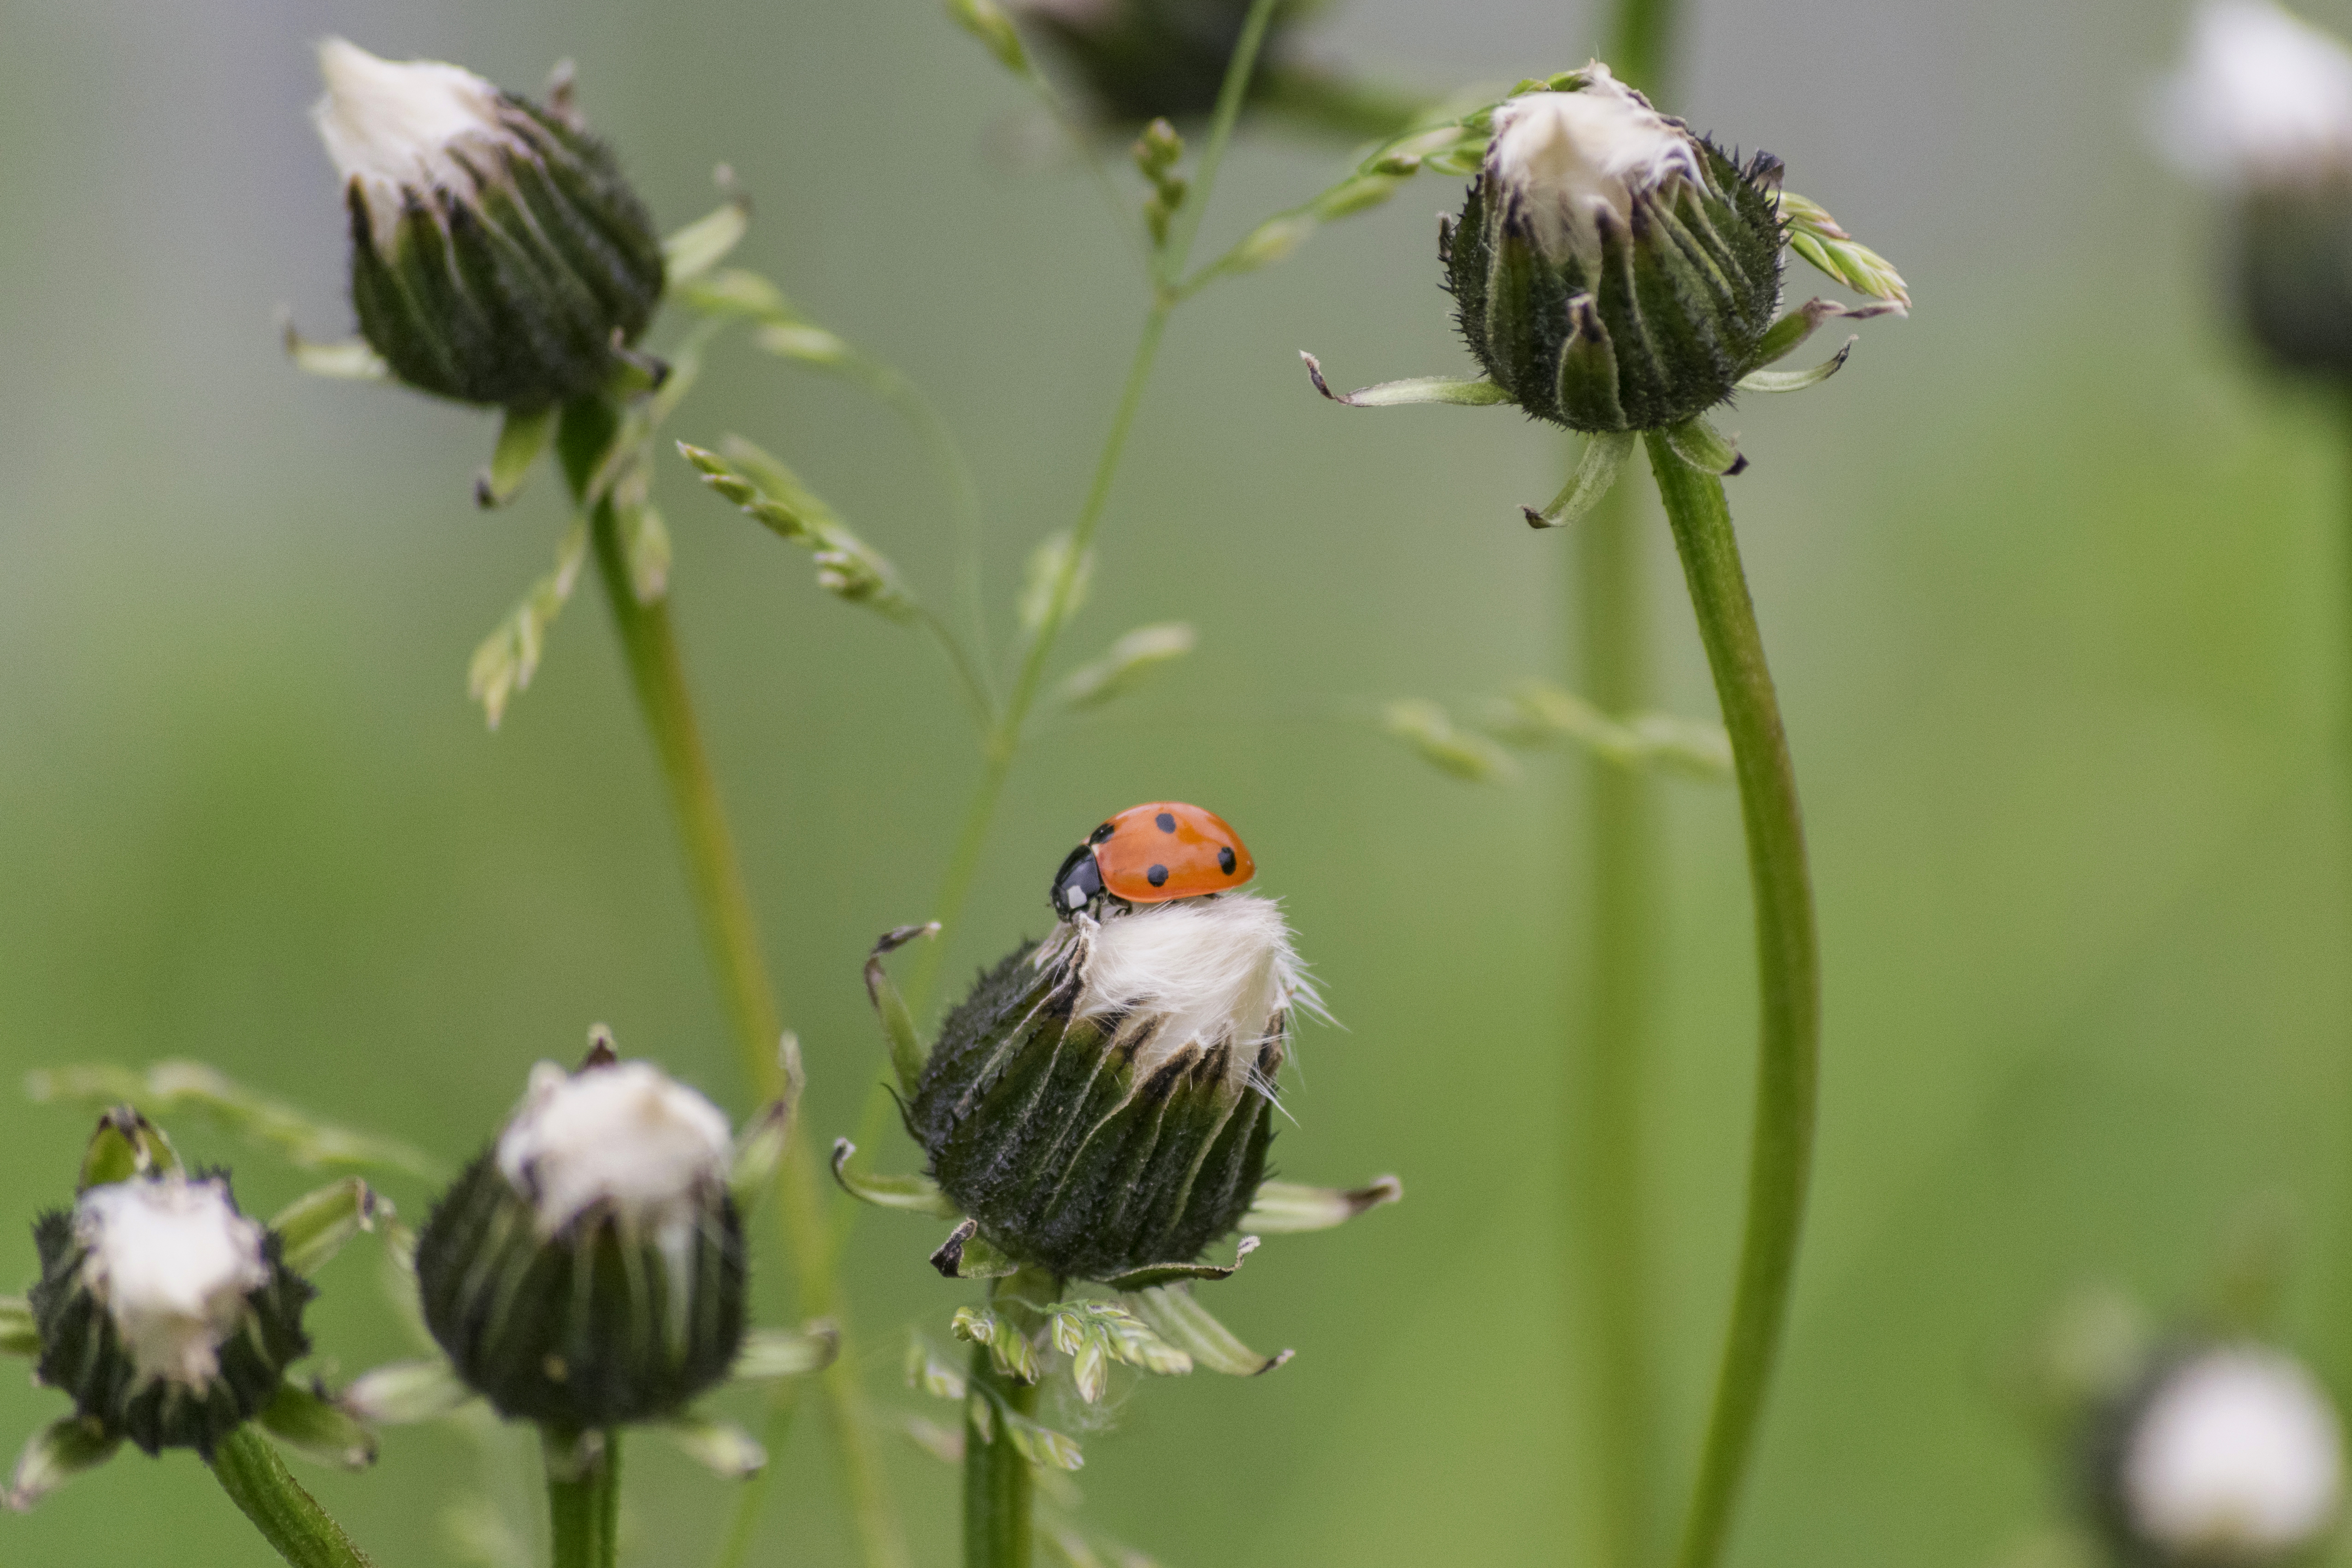
landscape, nature, outdoor, plant, field, flower, petal, green, color, insect, contrast, botany, nikon, flora, fauna, wildflower, nederland, netherlands, outdoorphotography, thistle, nectar, coccinellidae, paulvandevelde, pdvandevelde, padagudaloma, natuurfotografie, naturephotographer, landschapsfotografie, dordrecht, biesbosch, nederlandinfotos, lieveheersbeestje, oranje, macro photography, flowering plant, daisy family, plant stem, land plant